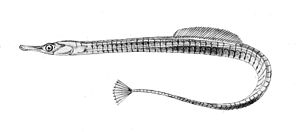
Lille tangnål
Lille tangnål er en fisk.